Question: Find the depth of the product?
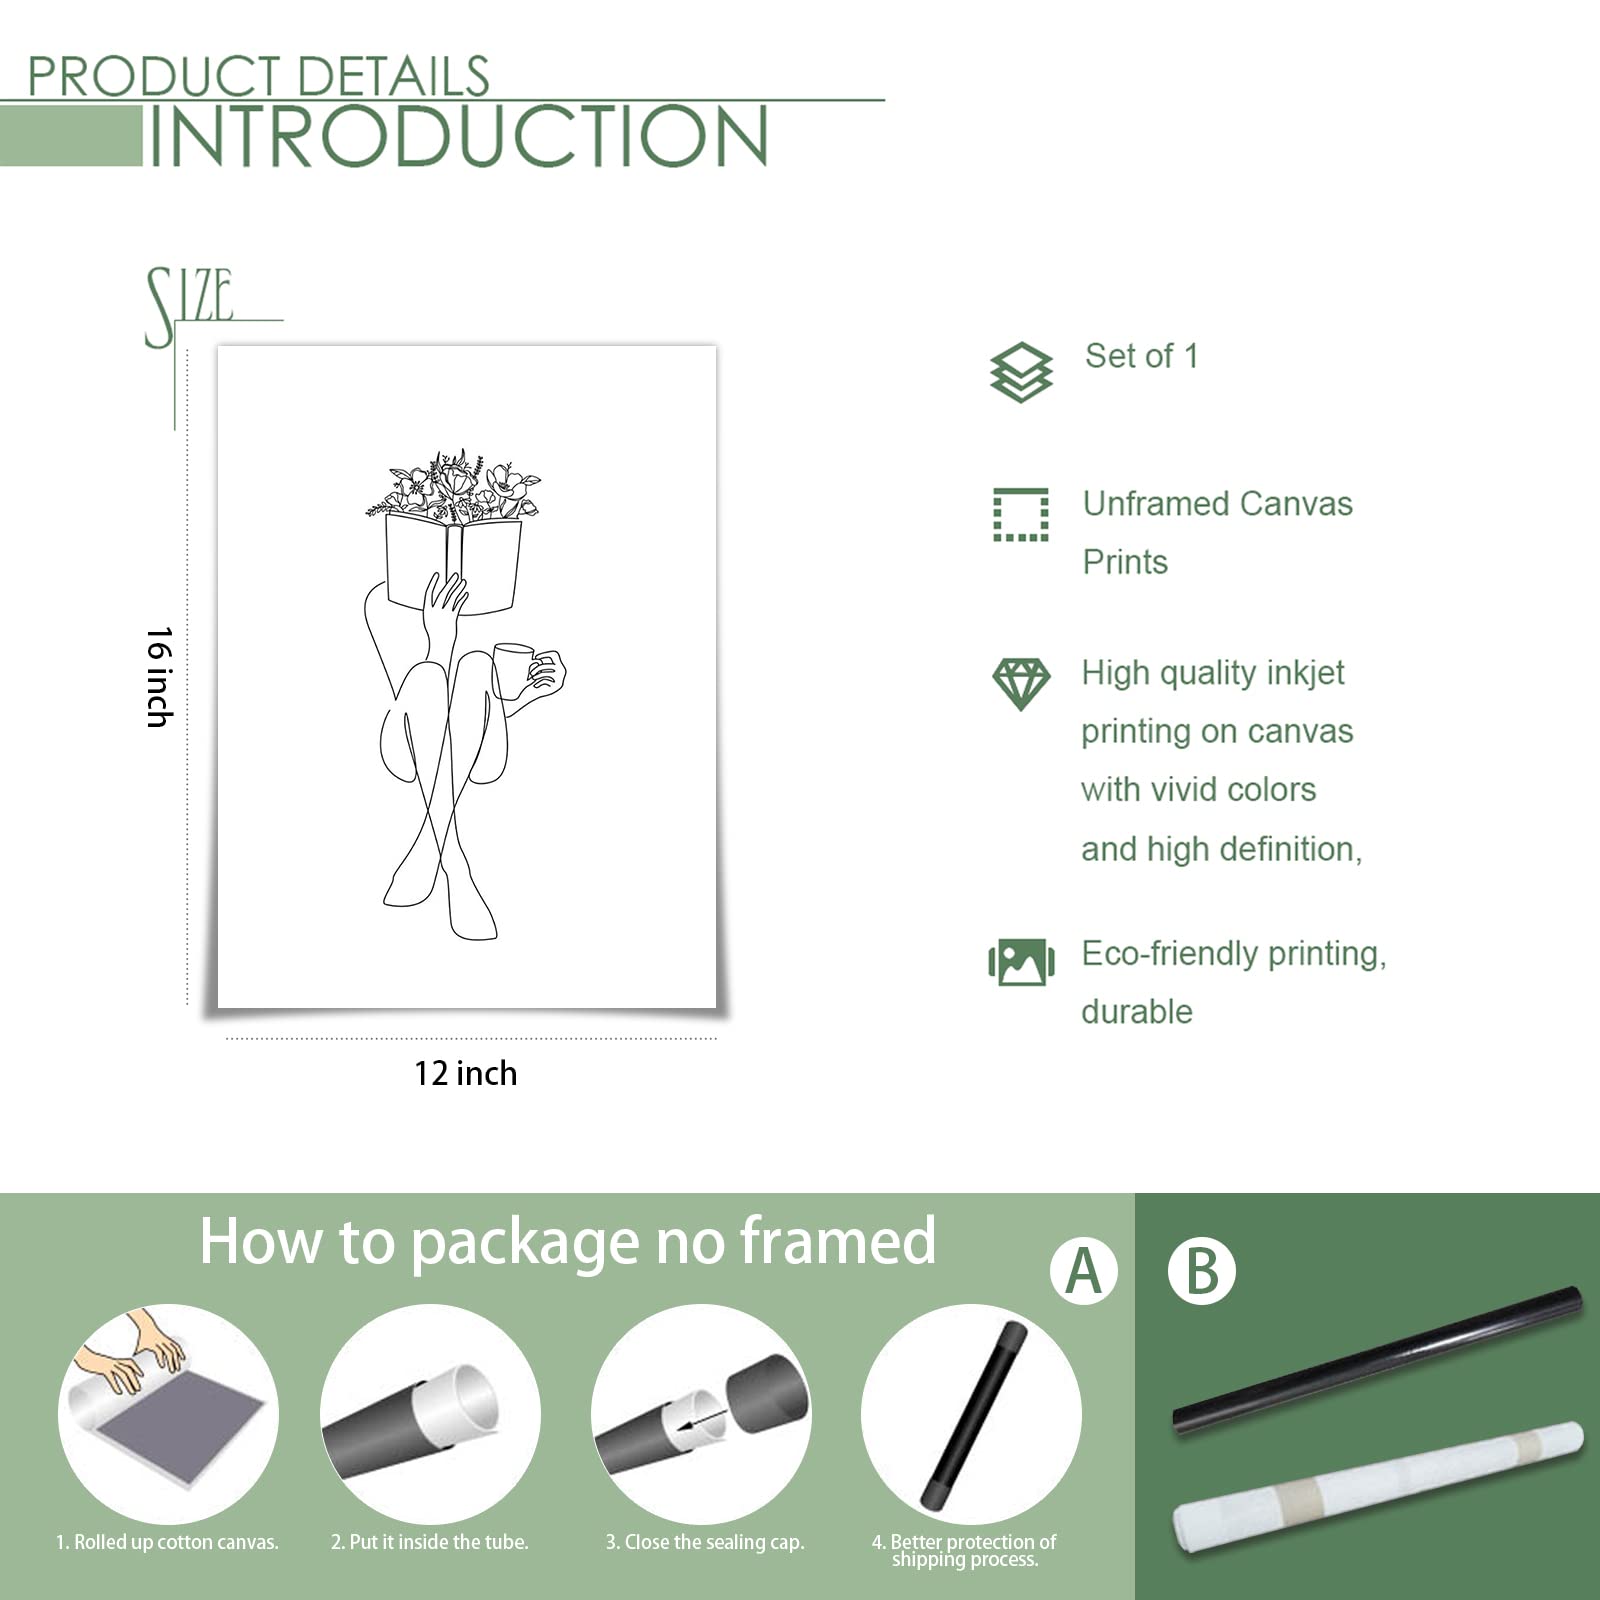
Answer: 16.0 inch